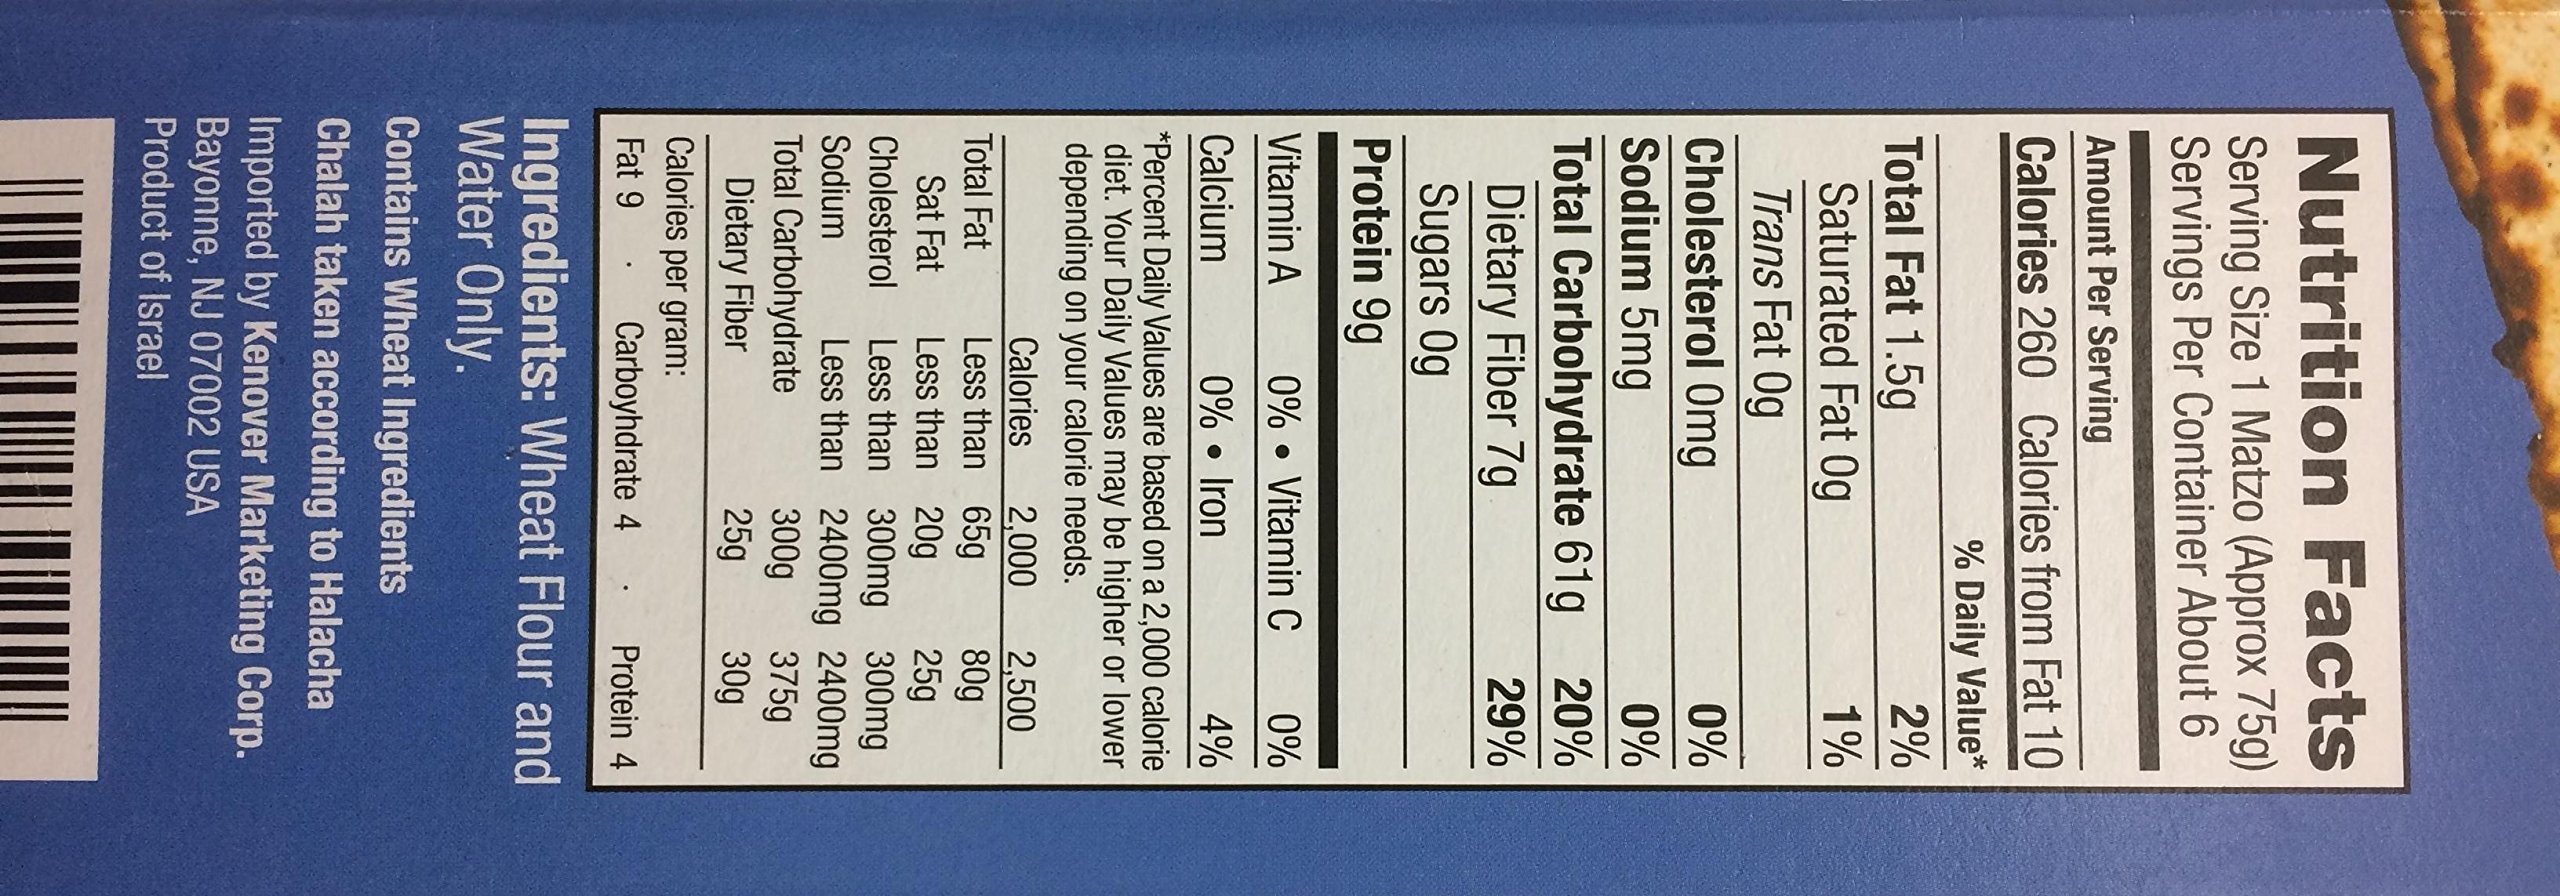
Item Name: Holyland Jerusalem Hand Made Shmura Matzo Kosher For Passover 16 oz. Pack of 2.
Bullet Point 1: Product of Israel. Pack of 2.
Bullet Point 2: Kosher for Passover.
Bullet Point 3: Jerusalem Hand Made Shmura Matzo.
Bullet Point 4: Contains: Wheat Ingredients.
Bullet Point 5: Ingredients: Organic Wheat Flour And Water.
Product Description: Product of Israel. Pack of 2. Kosher for Passover. Jerusalem Hand Made Shmura Matzo. Contains: Wheat Ingredients. Ingredients: Organic Wheat Flour And Water.
Value: 32.0
Unit: Ounce

Price: 16.99